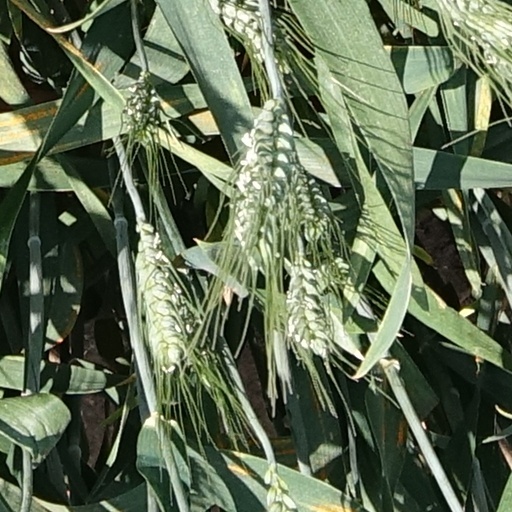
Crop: wheat